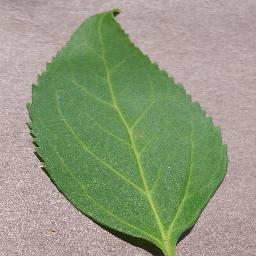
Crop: cherry
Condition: (including_sour)_healthy